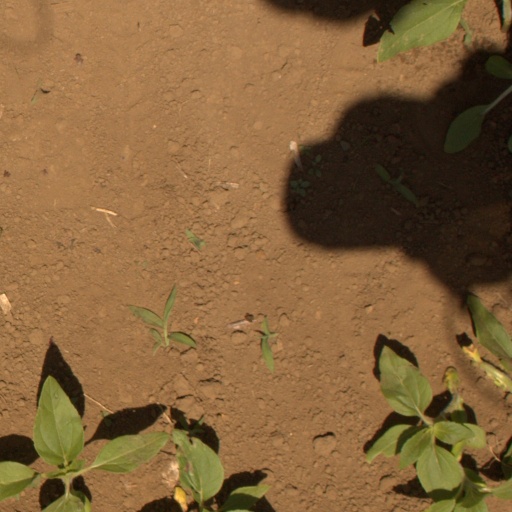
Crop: Jerusalem artichoke